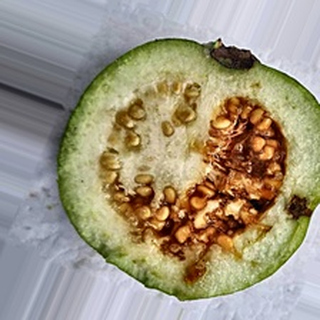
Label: guava_fruit_fly